Andrew Leamy

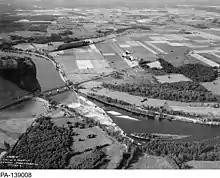
An aerial image of the Leamy Farm in 1930

Leamy's farm was the original 'Gateno' Farm, the first farm Philemon Wright created when he arrived in the area in 1800. Leamy's farm contained several buildings of which one, right in front of his large home, was a stable for his prized racehorses. The farm, located on the north side of Leamy's lake between the lake and the Gatineau River had a long road that led from the river all the way to the intersection of Columbia Road (now St. Joseph Blvd.) and Brigham's Road (now St. Raymond Blvd.). The road exists to this day even though a good part is blocked to traffic, but it now ends at Carrière Blvd. At some unknown time, when people no longer were living on it, the Leamy Road's name became listed by the city as Chemin du Lac-Leamy and then was changed, once again in 2010 to rue Atawe, despite many objections from citizens. The Leamy road was identified in all city directories up until the middle 1950s when the Leamy home itself was moved from its foundation to parts unknown in Hull. Today the lake, the park and the very popular Casino du Lac-Leamy still carry his name.